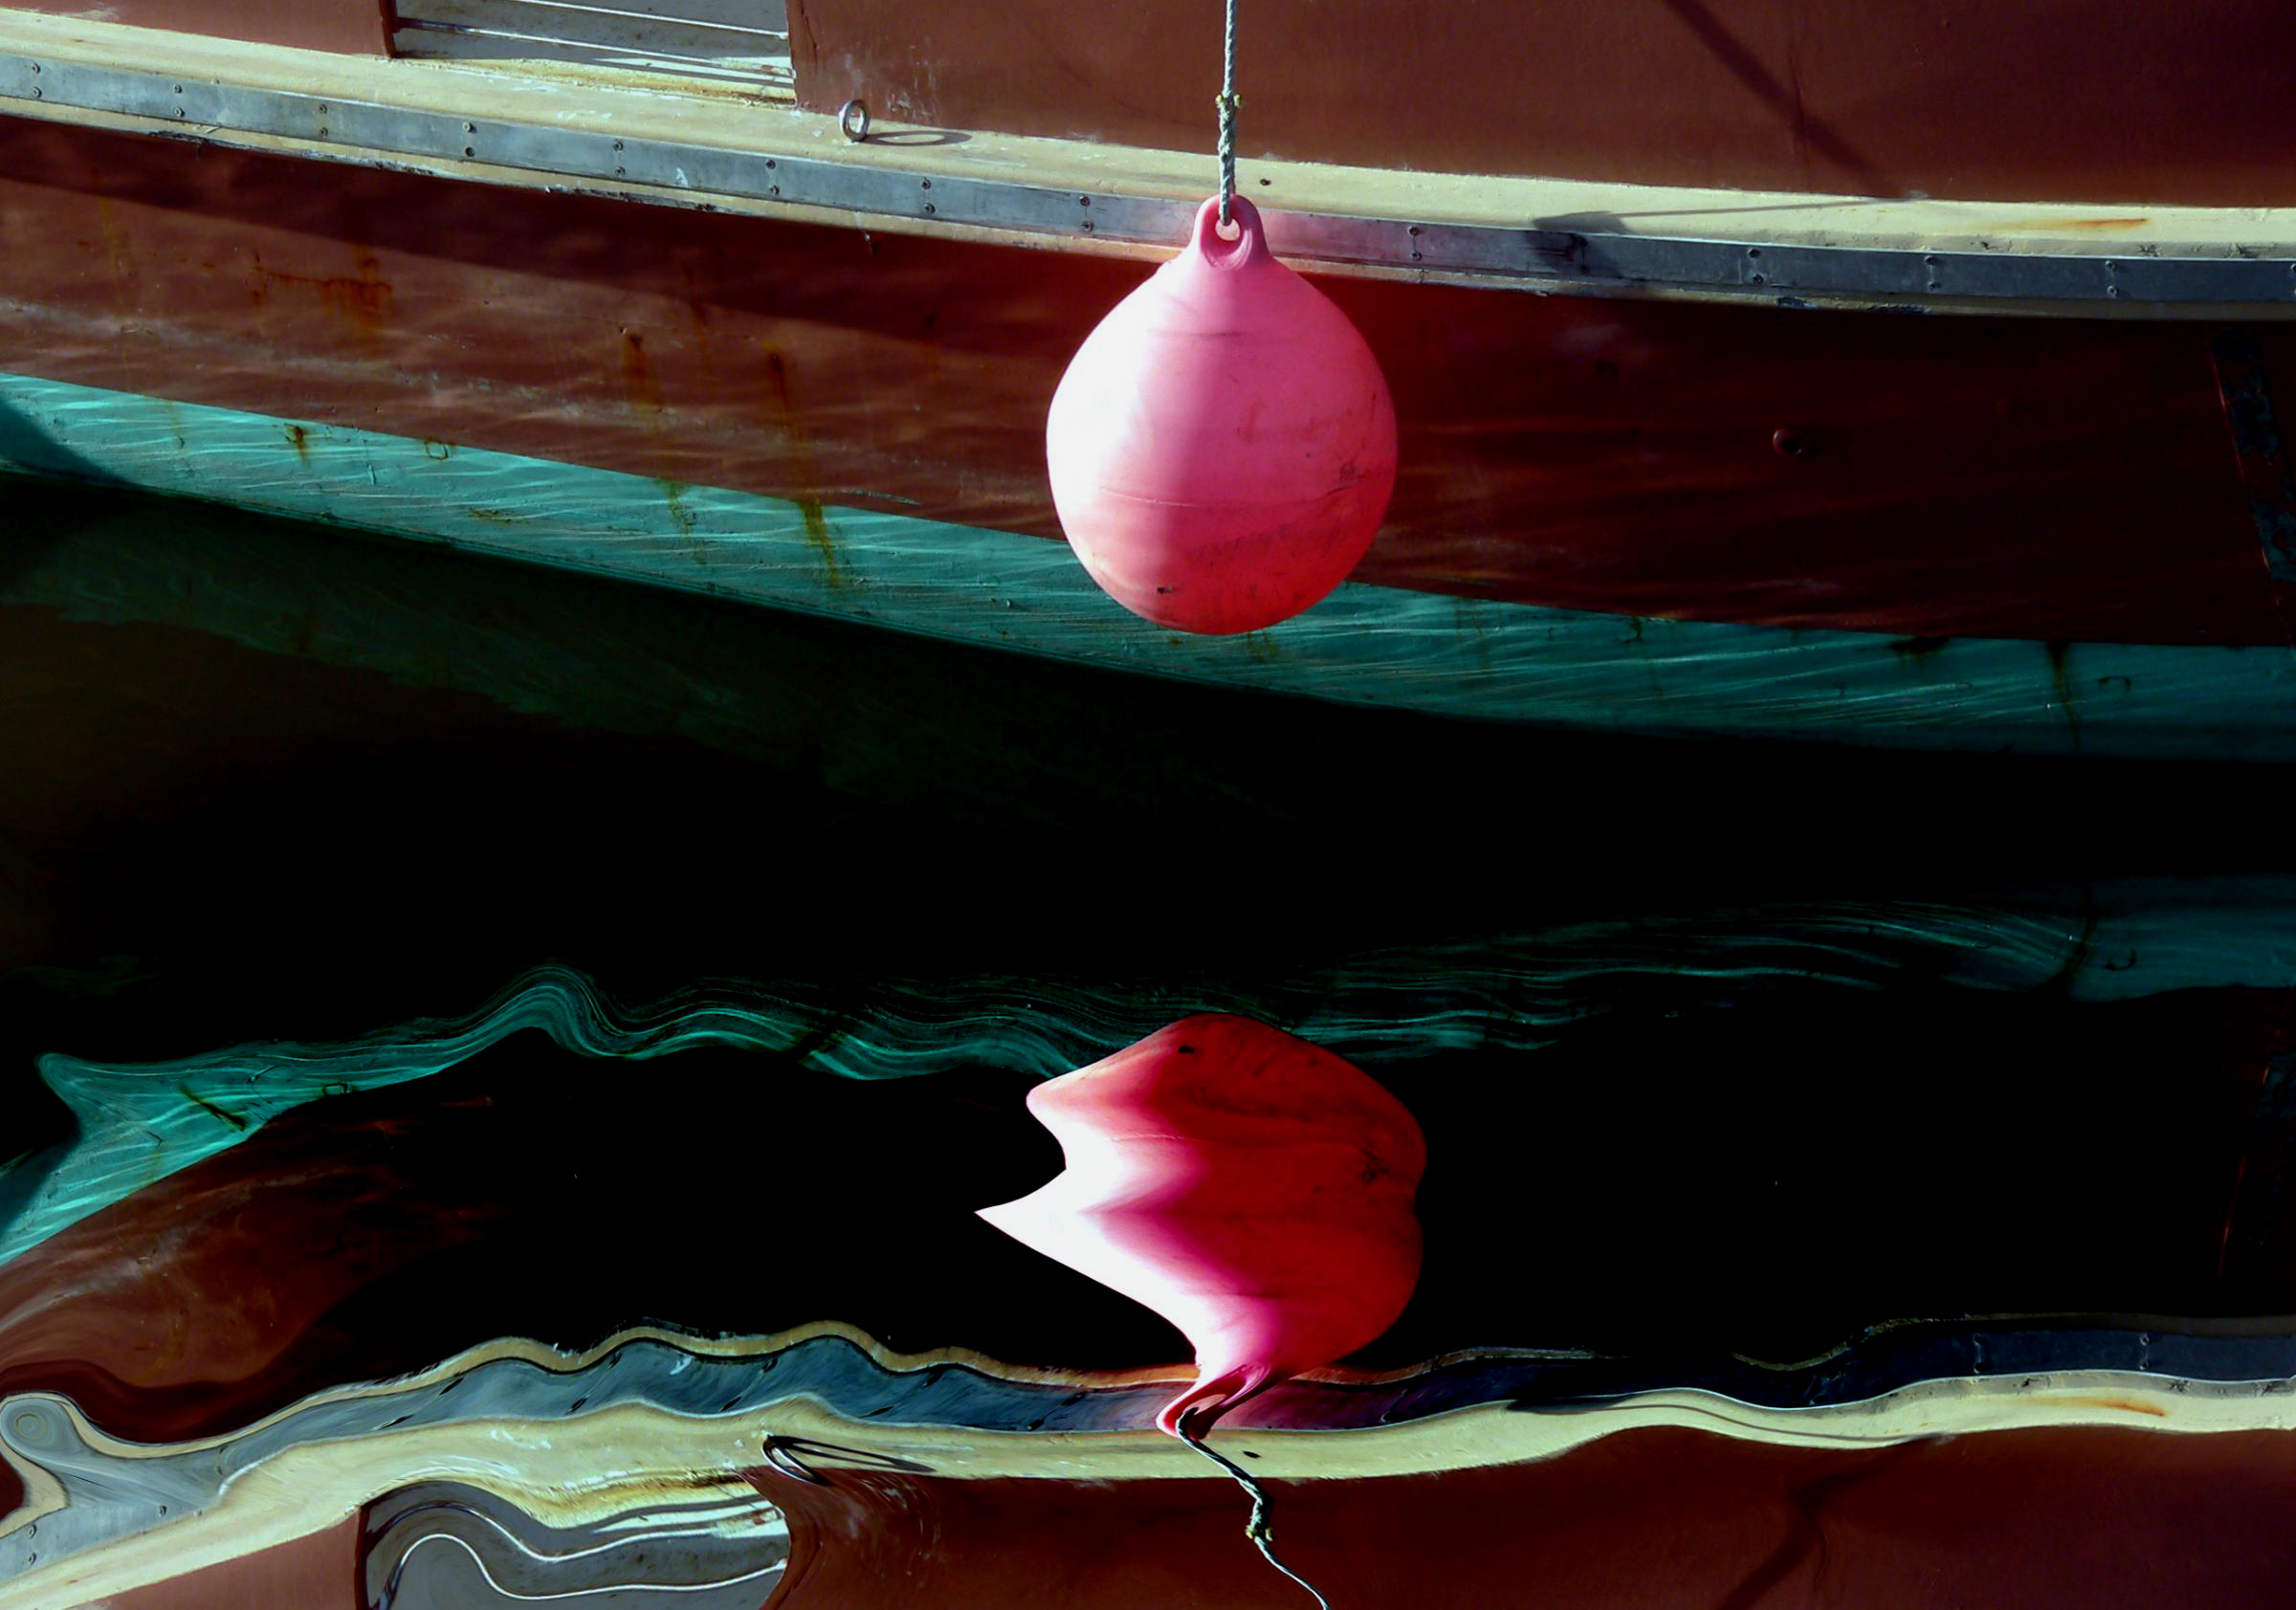
reflection, red, vehicle, color, painting, buoy, floats, fishingboats, shape, screenshot